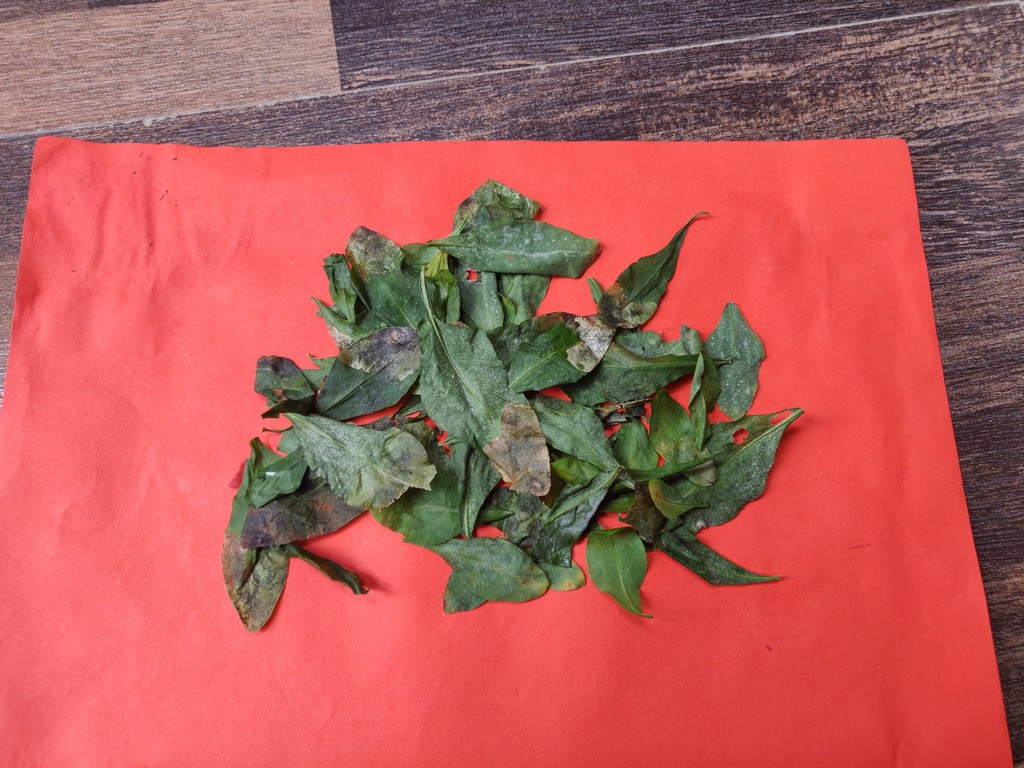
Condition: Unhealthy
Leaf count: multiple
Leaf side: unknown